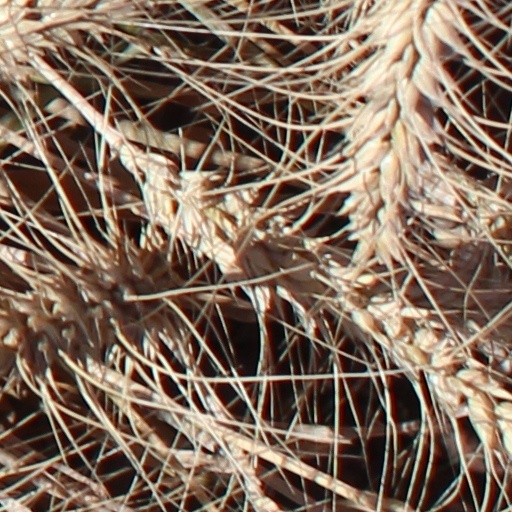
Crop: wheat